Canton of Schwyz

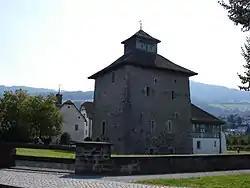
Pfäffikon Castle, one of the castles built by outside landlords to control their lands in Schwyz

The inner or mountainous portion of Schwyz was controlled by the Counts of Lenzburg, until that line died out in 1173. The Lenzburg lands were inherited by the Counts of Kyburg and Frohburg, the Lords of Rapperswil, and the Habsburgs.